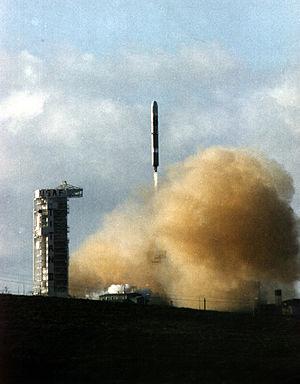
Cette page présente une chronologie des événements qui se sont produits pendant l'année 1994 dans le domaine de l'astronautique.
Clementine, officiellement nommée Deep Space Program Science Experiment est une mission spatiale conjointe entre la Ballistic Missile Defense Organization et la NASA lancée le 25 janvier 1994. Son objectif était de tester dans l'espace de nouveaux capteurs composants et de réaliser des observations scientifiques de la Lune et de l'astéroïde proche de la Terre Géographos. Clementine était la première sonde lunaire lancée par la NASA depuis 20 ans. Les instruments de la sonde ont permis pour la première fois d'obtenir des images du pôle sud de la Lune. Les mesures effectuées suggèrent que de la glace d'eau pourrait subsister dans les parties de certains cratères du pôle sud qui seraient en permanence à l'ombre. À la suite d'une défaillance du système de contrôle d'altitude, les observations de l'astéroïde Géographos n'ont pu être réalisées.